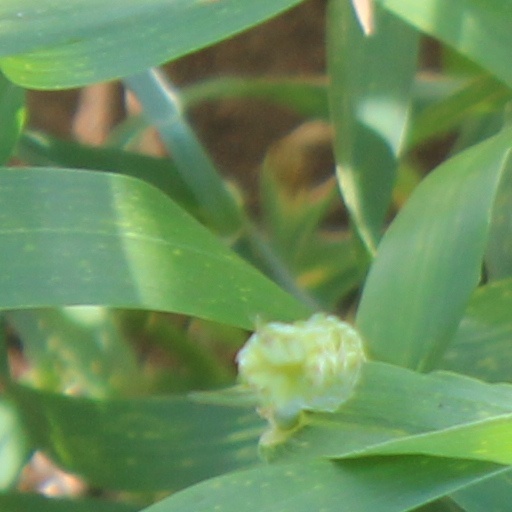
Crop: wheat